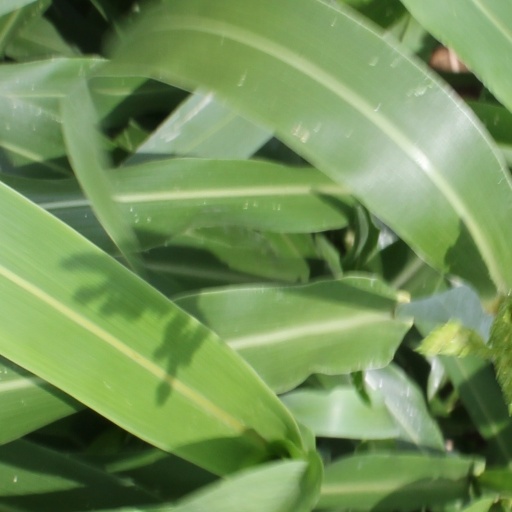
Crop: sorghum